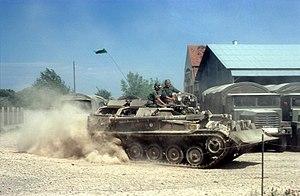
Le 9ᵉ Régiment du Génie ou est un régiment du génie militaire de l'armée française créé peu avant la Première Guerre mondiale et ayant été dissous en 1992. Sa devise est : Allons-y, on passera. La devise du 9ᵉ BG et du 9ᵉ RG sont identiques, ils la tiennent du 96ᵉ BG dont ils sont les héritiers.